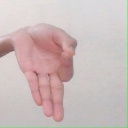
अक्षर: ज्ञ